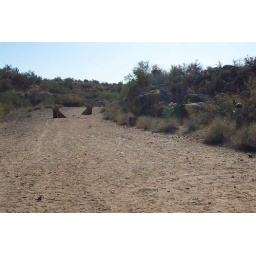
LIttle man (on the right) holds off 5 by himself, just standing tall by the road and pinning them down.